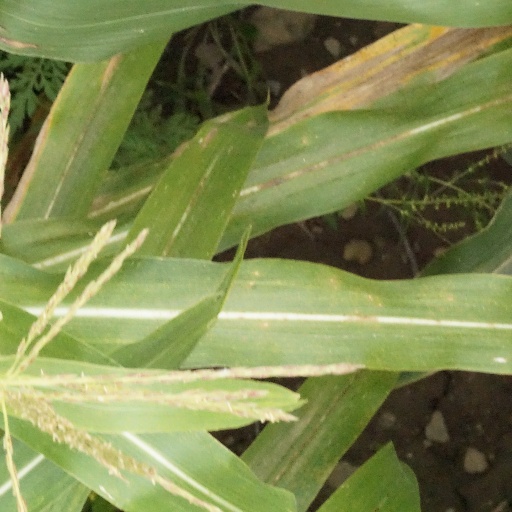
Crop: maize; corn